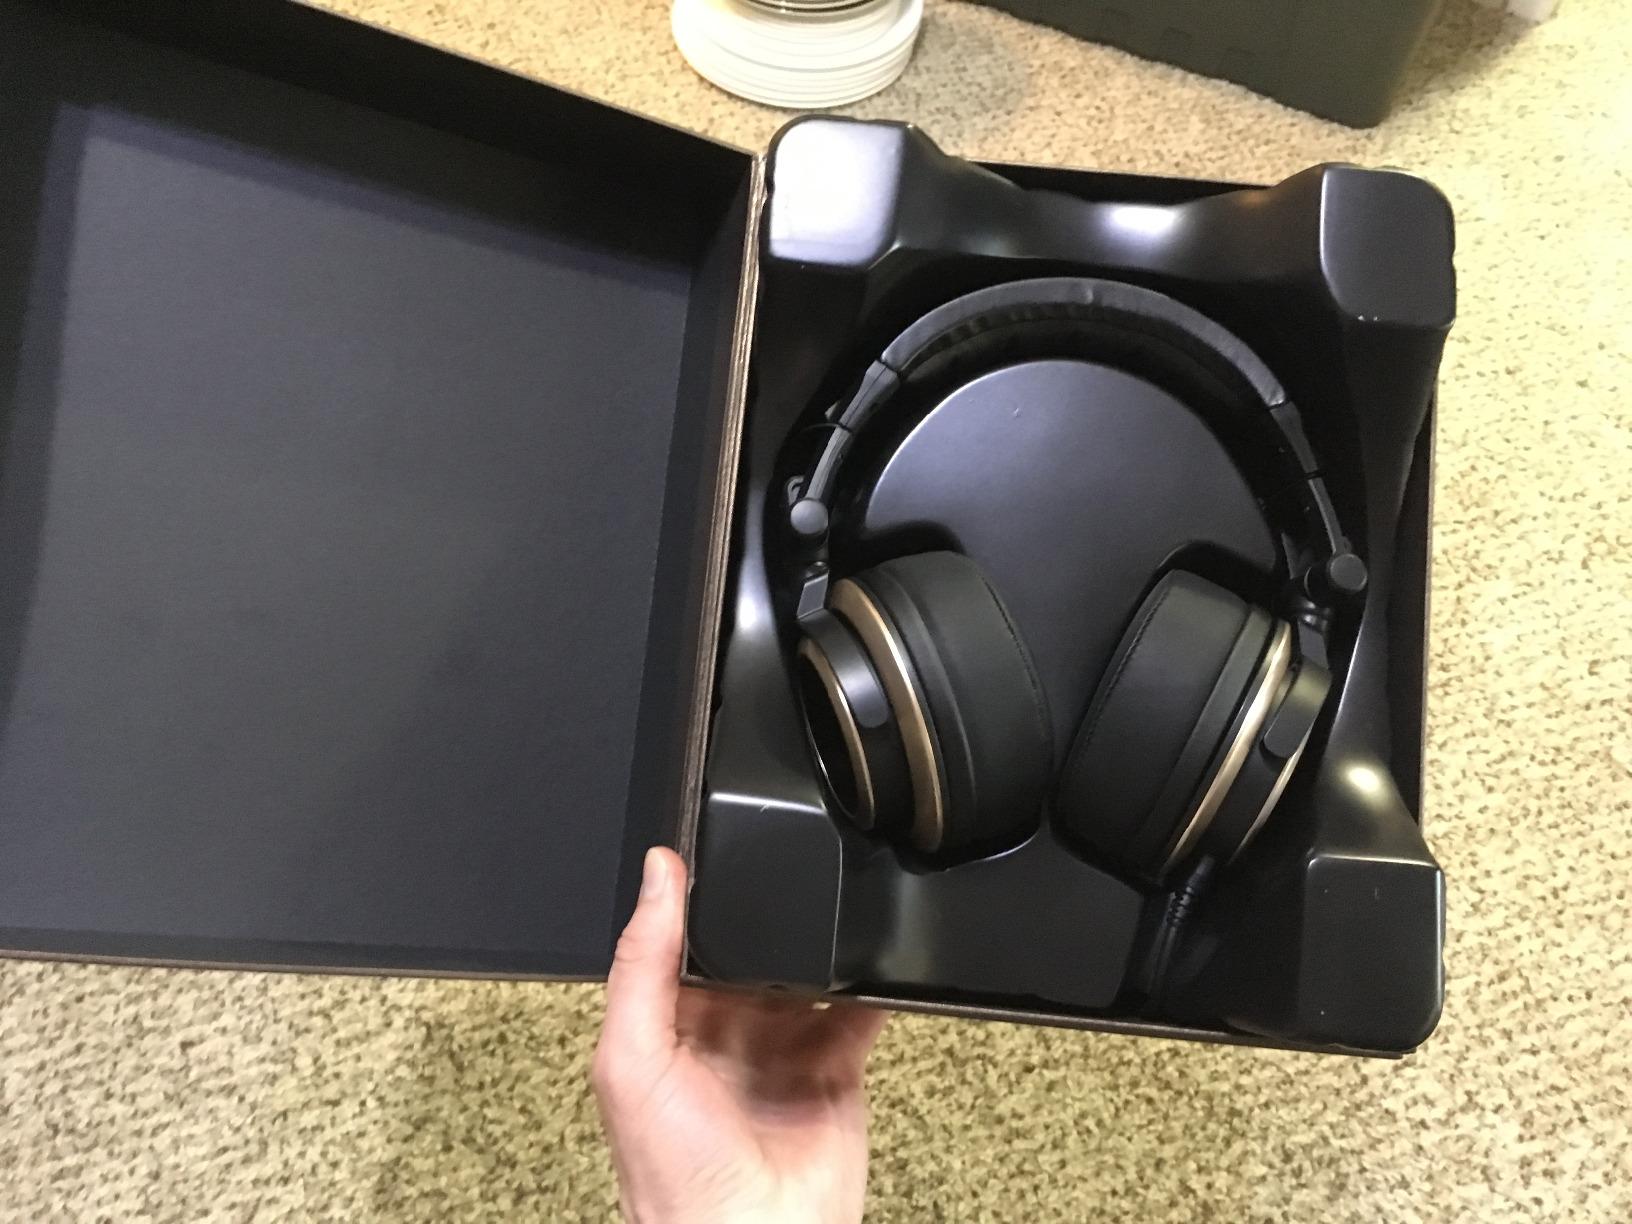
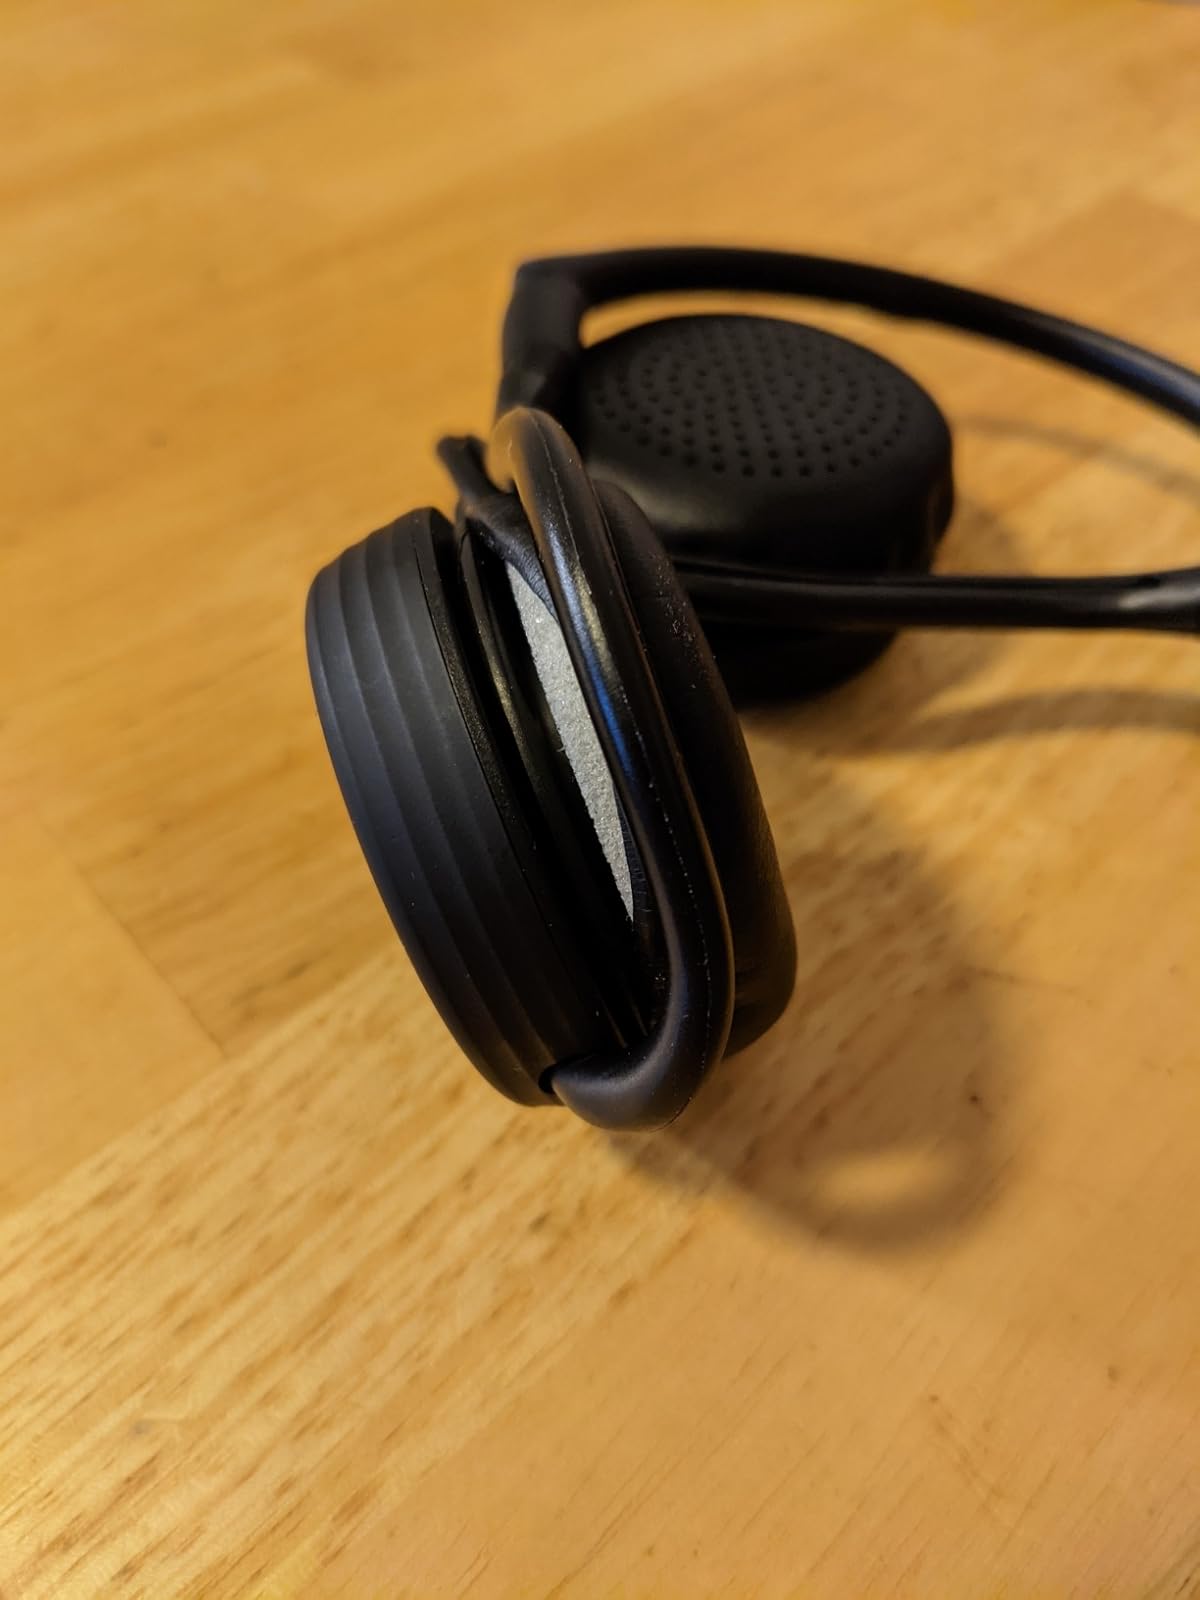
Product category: headphones
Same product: no